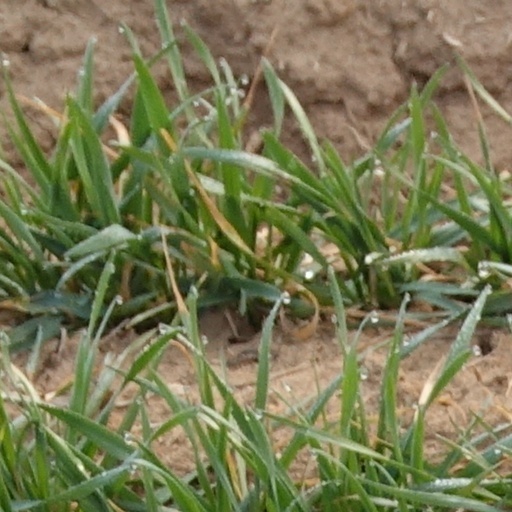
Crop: wheat